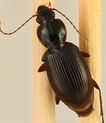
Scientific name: Synuchus impunctatus
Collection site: Harvard Forest & Quabbin Watershed NEON (HARV), plot HARV_008